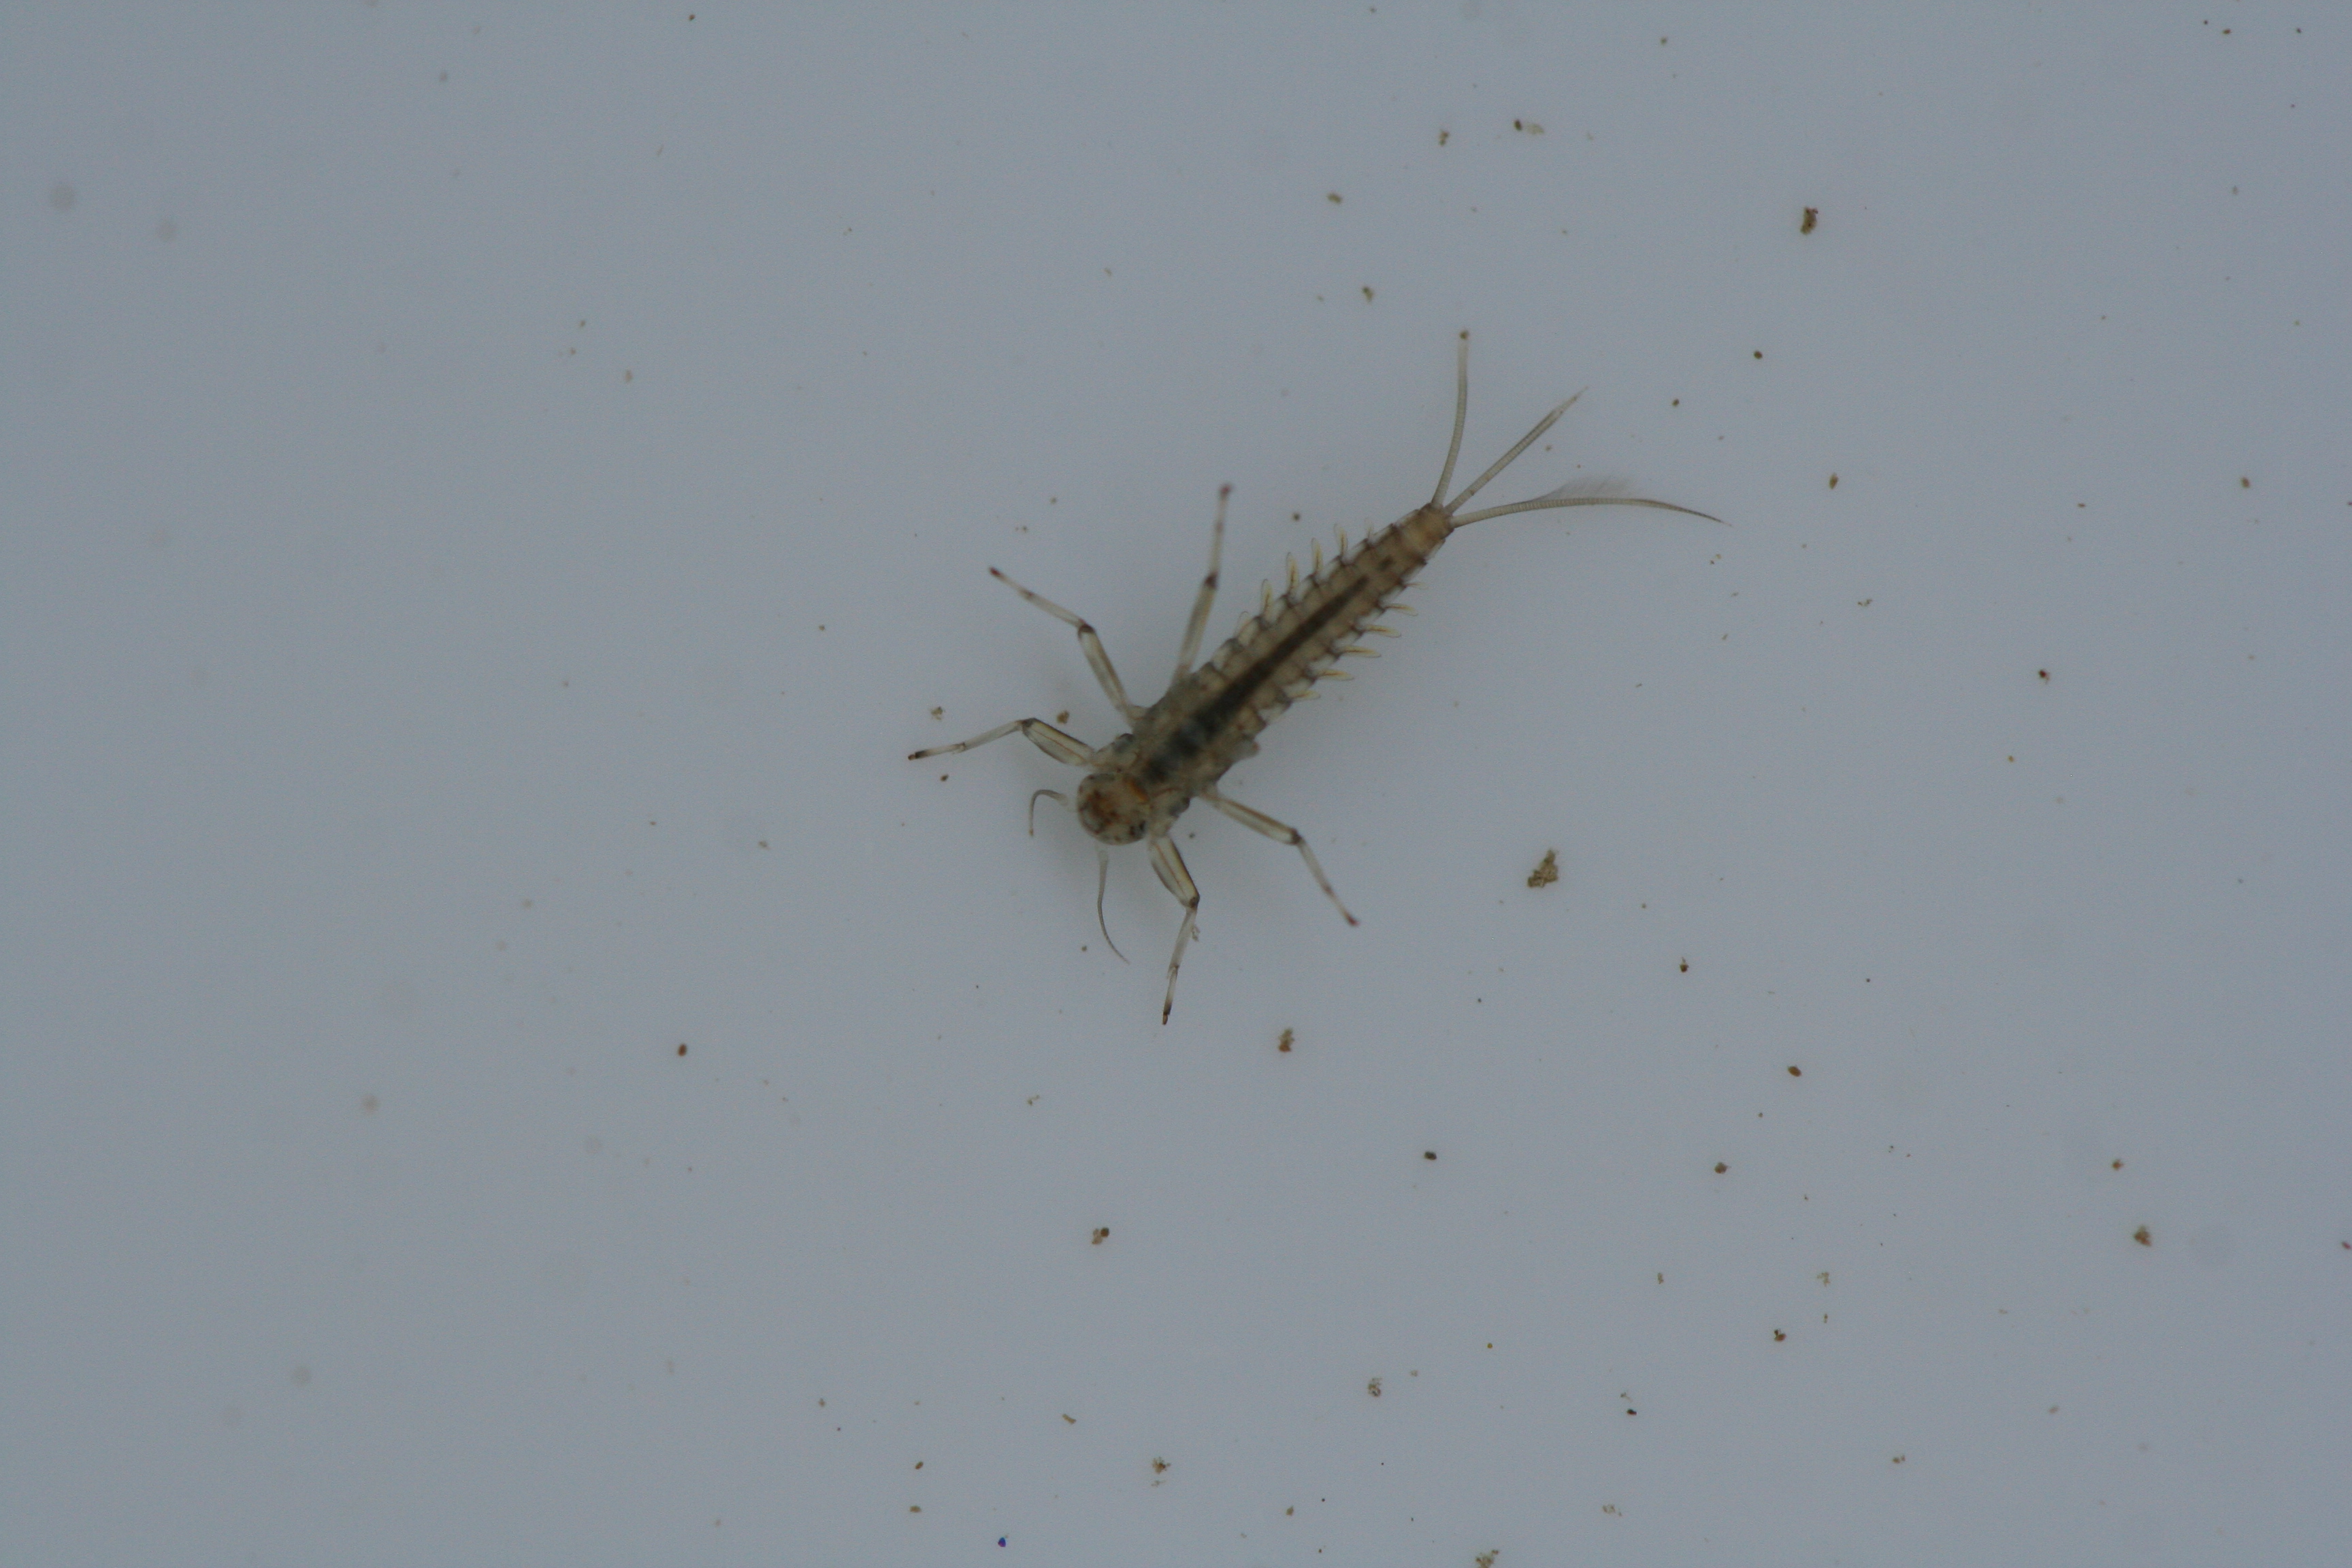
Macroinvertebrate group: minnow_mayflies